Maynard James Keenan

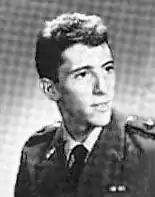
A man with his head turned left smiles slightly as his photograph is taken.

James Herbert Keenan was born in Akron, Ohio, on April 17, 1964, the only child of Southern Baptists Judith Marie (née Dougherty; 19432003) and Michael Van Keenan (1937-2025). He is of Irish and Italian descent. When his parents divorced in 1968, his father moved to Scottville, Michigan, and Keenan would only see him about once a year for the next 12 years. His mother remarried, and moved to Ravenna, Ohio bringing Keenan into an "intolerant and unworldly household" where his intelligence and creative expression would be stifled. His mother suffered a paralyzing subarachnoid hemorrhage due to a ruptured cerebral aneurysm in 1976 when Keenan was 11, and this incident would later serve as the inspiration for songs such as Tool's "Jimmy," "The Patient," and "Wings for Marie," as well as A Perfect Circle's "Judith." A few years later, she persuaded Keenan to live with his father in Scottville, which he considers "the best move [he] ever made". In 1982, he graduated from Mason County Central High School in Scottville, where he was a member of the wrestling team. His father was one of the coaches for the team and left coaching at the same time Keenan graduated in 1982.